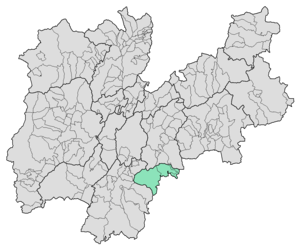
Dans la région autonome de Trentin-Haut-Adige en Italie, les comunità comprensoriali ou comunità di valle sont des collectivités territoriales constituées des communes de la province autonome de Trente et de la province autonome de Bolzano. Le rôle de ces zones administratives est la coordination des communes pour tout ce qui touche la culture, l'économie et l'écologie.